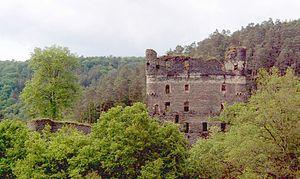
Le Hunsrück est un massif montagneux de la Rhénanie-Palatinat et de la Sarre formant le rebord méridional du massif schisteux rhénan. Il est situé entre la Moselle au nord-ouest, le Rhin au nord-est, la Nahe au sud-est et la Sarre au sud. Le Hunsrück est le prolongement de l'Eifel par-delà la Moselle, ainsi que le prolongement du Taunus par-delà le Rhin. Le sommet le plus élevé est l’Erbeskopf dans l’Idarwald.